Claude-Henri Chouard

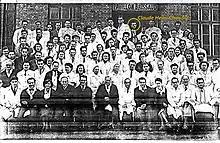
Claude Henri Chouard first year of Medicine Faculty (1950)

Claude-Henri Chouard initially trained under neurologist Raymond Garcin and neuropsychiatrist Noël Peron, at Salpêtrière Hospital, before spending 30 months doing military service in Algeria. He then completed his internship in the Paris hospital system, under Henri Guénin and Daniel Morel-Fatio, and later Paul Pialoux and Maurice Aubry, who were ENT specialists and members of the Académie de Médecine. During his internship, he also studied politics and management at Sciences Po from Paris and completed research in neuroanatomy at André Delmas' laboratory, with Charles Eyriès. For over half a century, Claude-Henri Chouard's passion has been the complex relationship between doctor and patient: this passion has been at the heart of all his clinical training and is the reason he has never stopped practising.